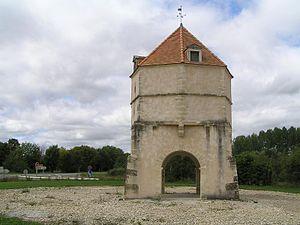
Pigeonnier de la poste royale, à Sauzé-Vaussais (Deux-Sèvres, France).
Sauzé-Vaussais est une commune française, située dans le département des Deux-Sèvres en région Nouvelle-Aquitaine.
Un colombier était à l'époque féodale un édifice destiné à loger et à élever des pigeons.